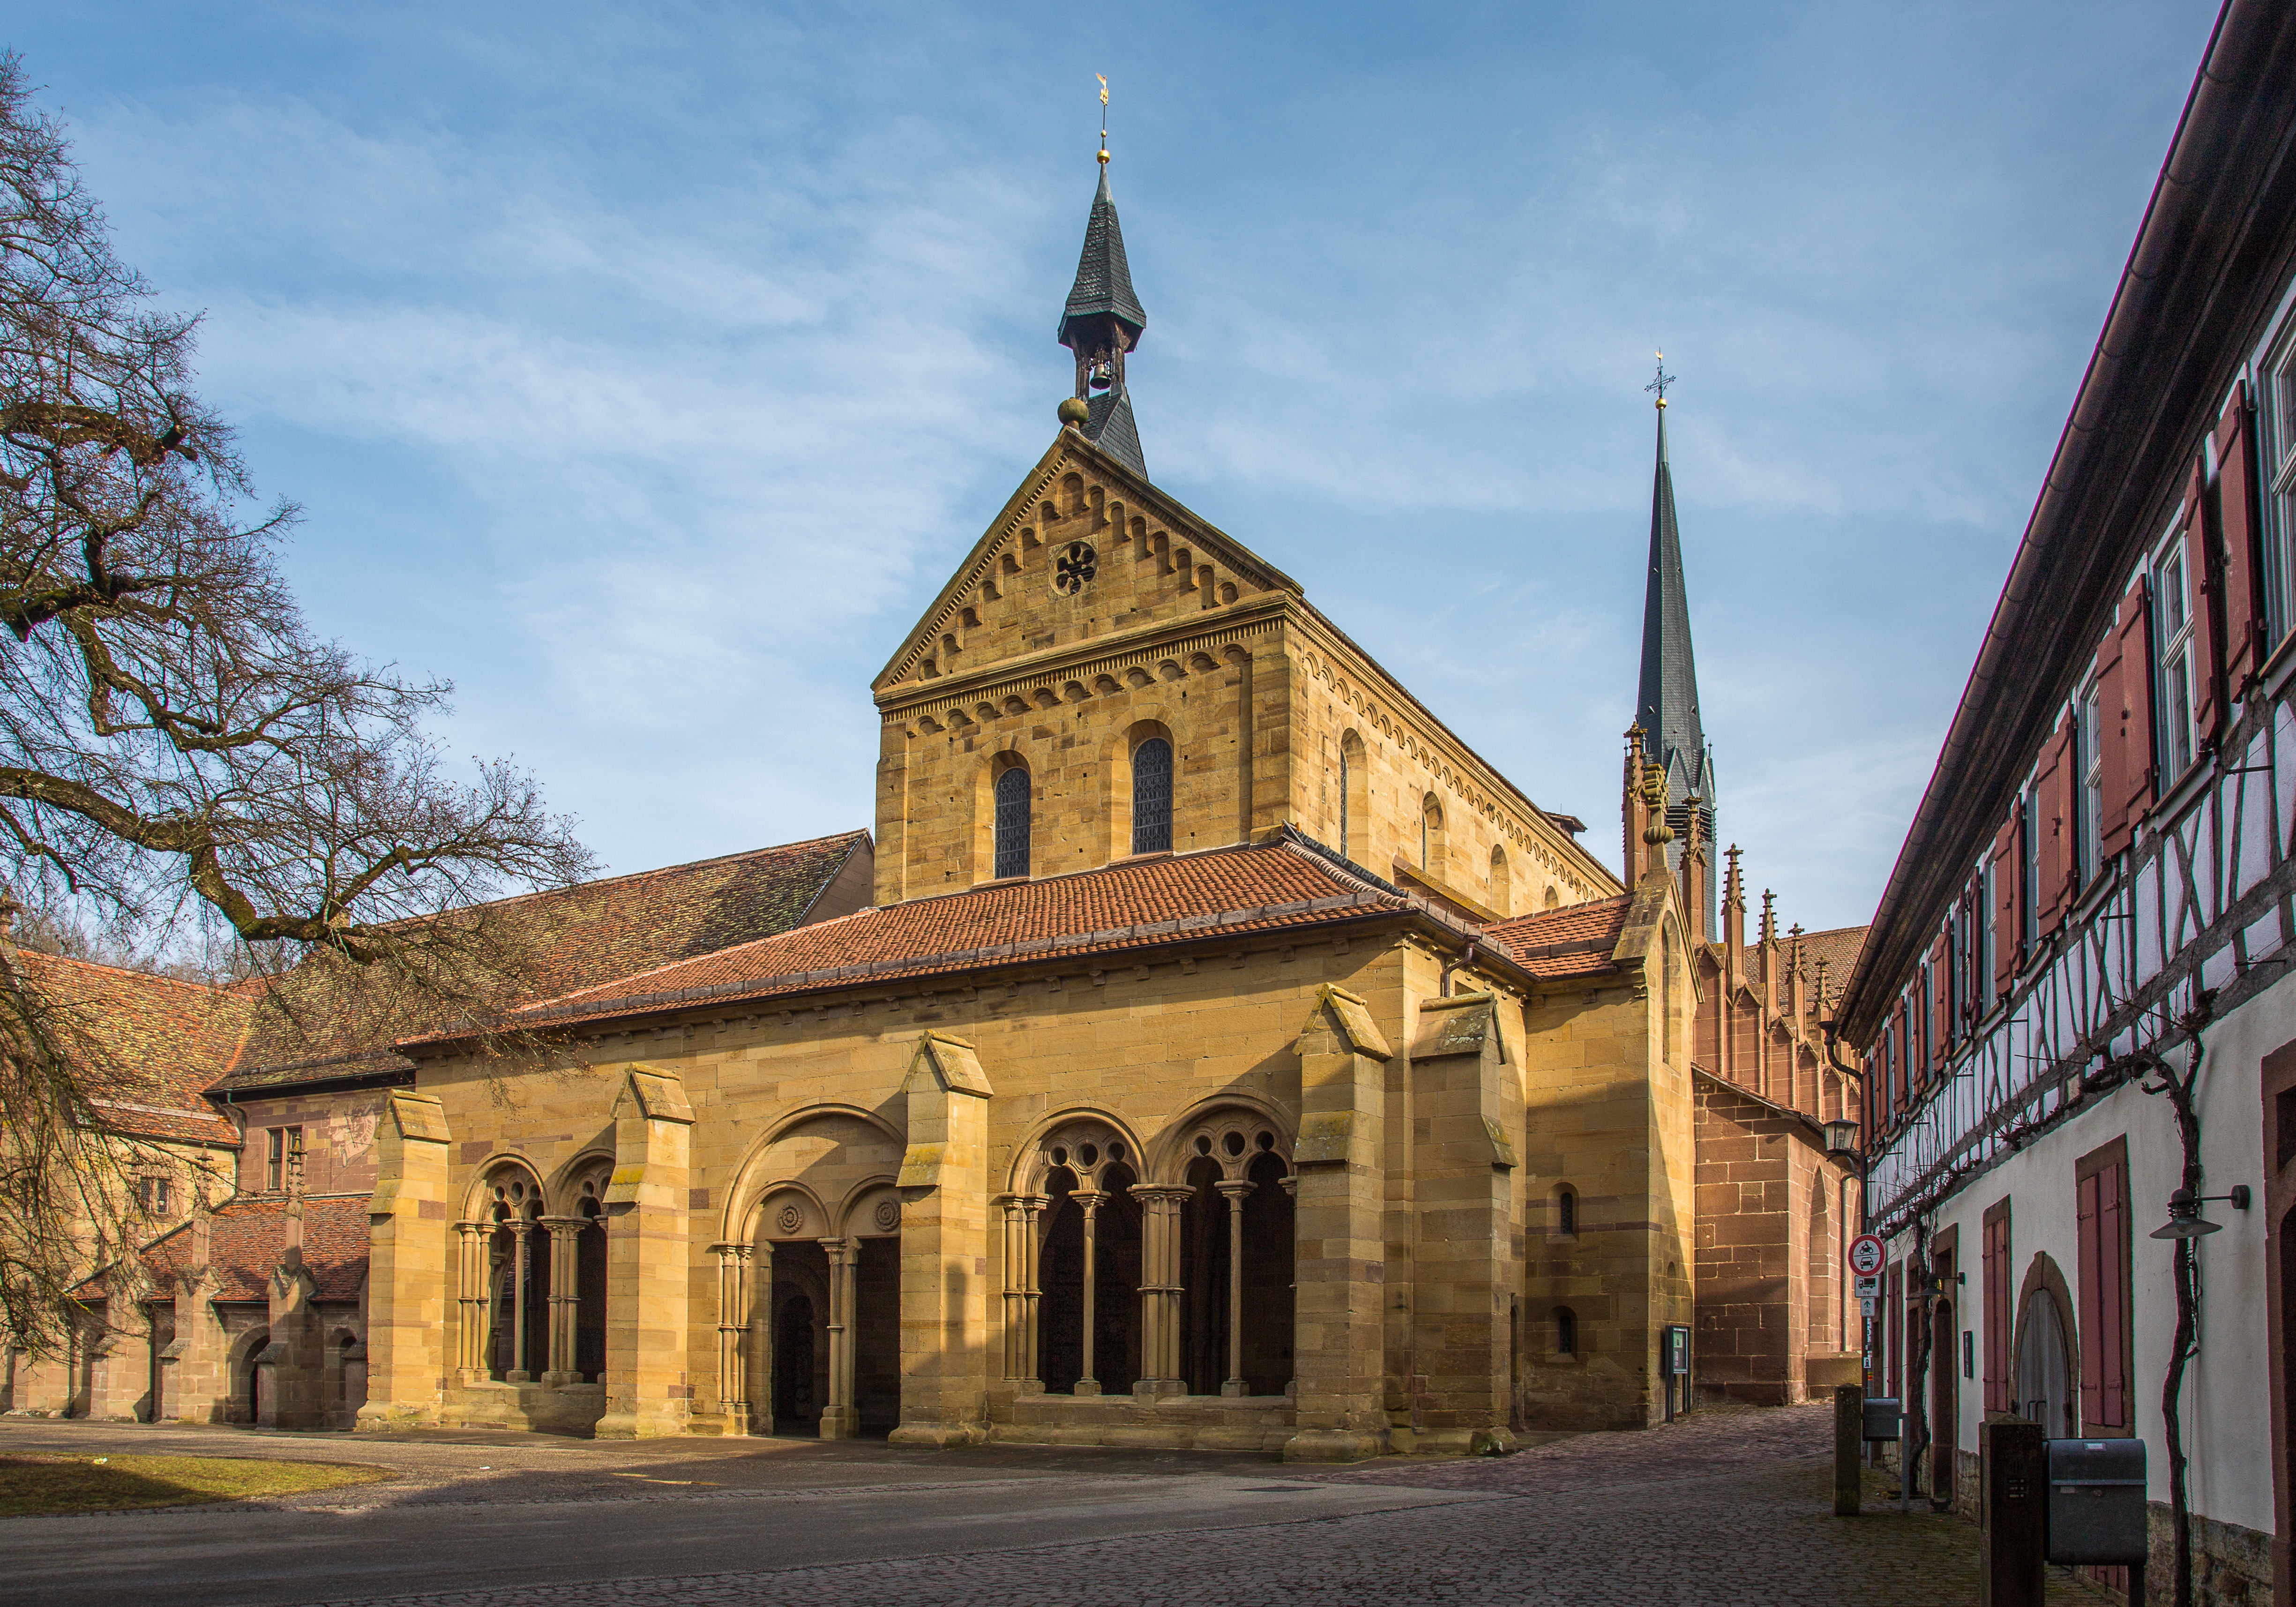
town, building, landmark, facade, church, cathedral, chapel, place of worship, monastery, synagogue, basilica, middle ages, truss, leicester abbey, monastery church, historic site, ancient history